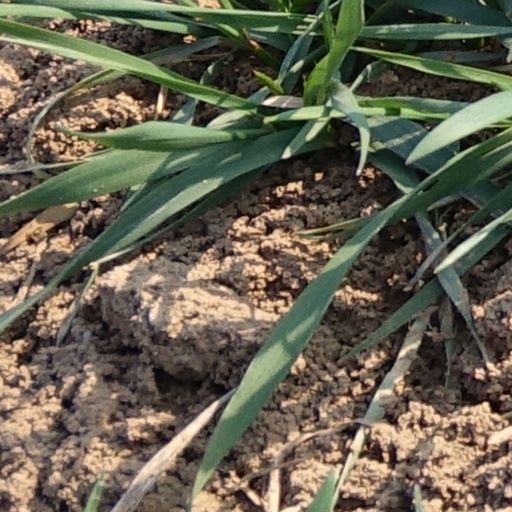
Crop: wheat